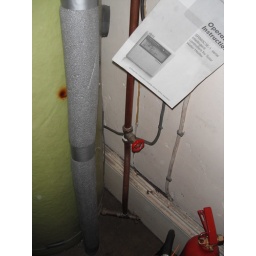
hot water tank against west wall under tank3